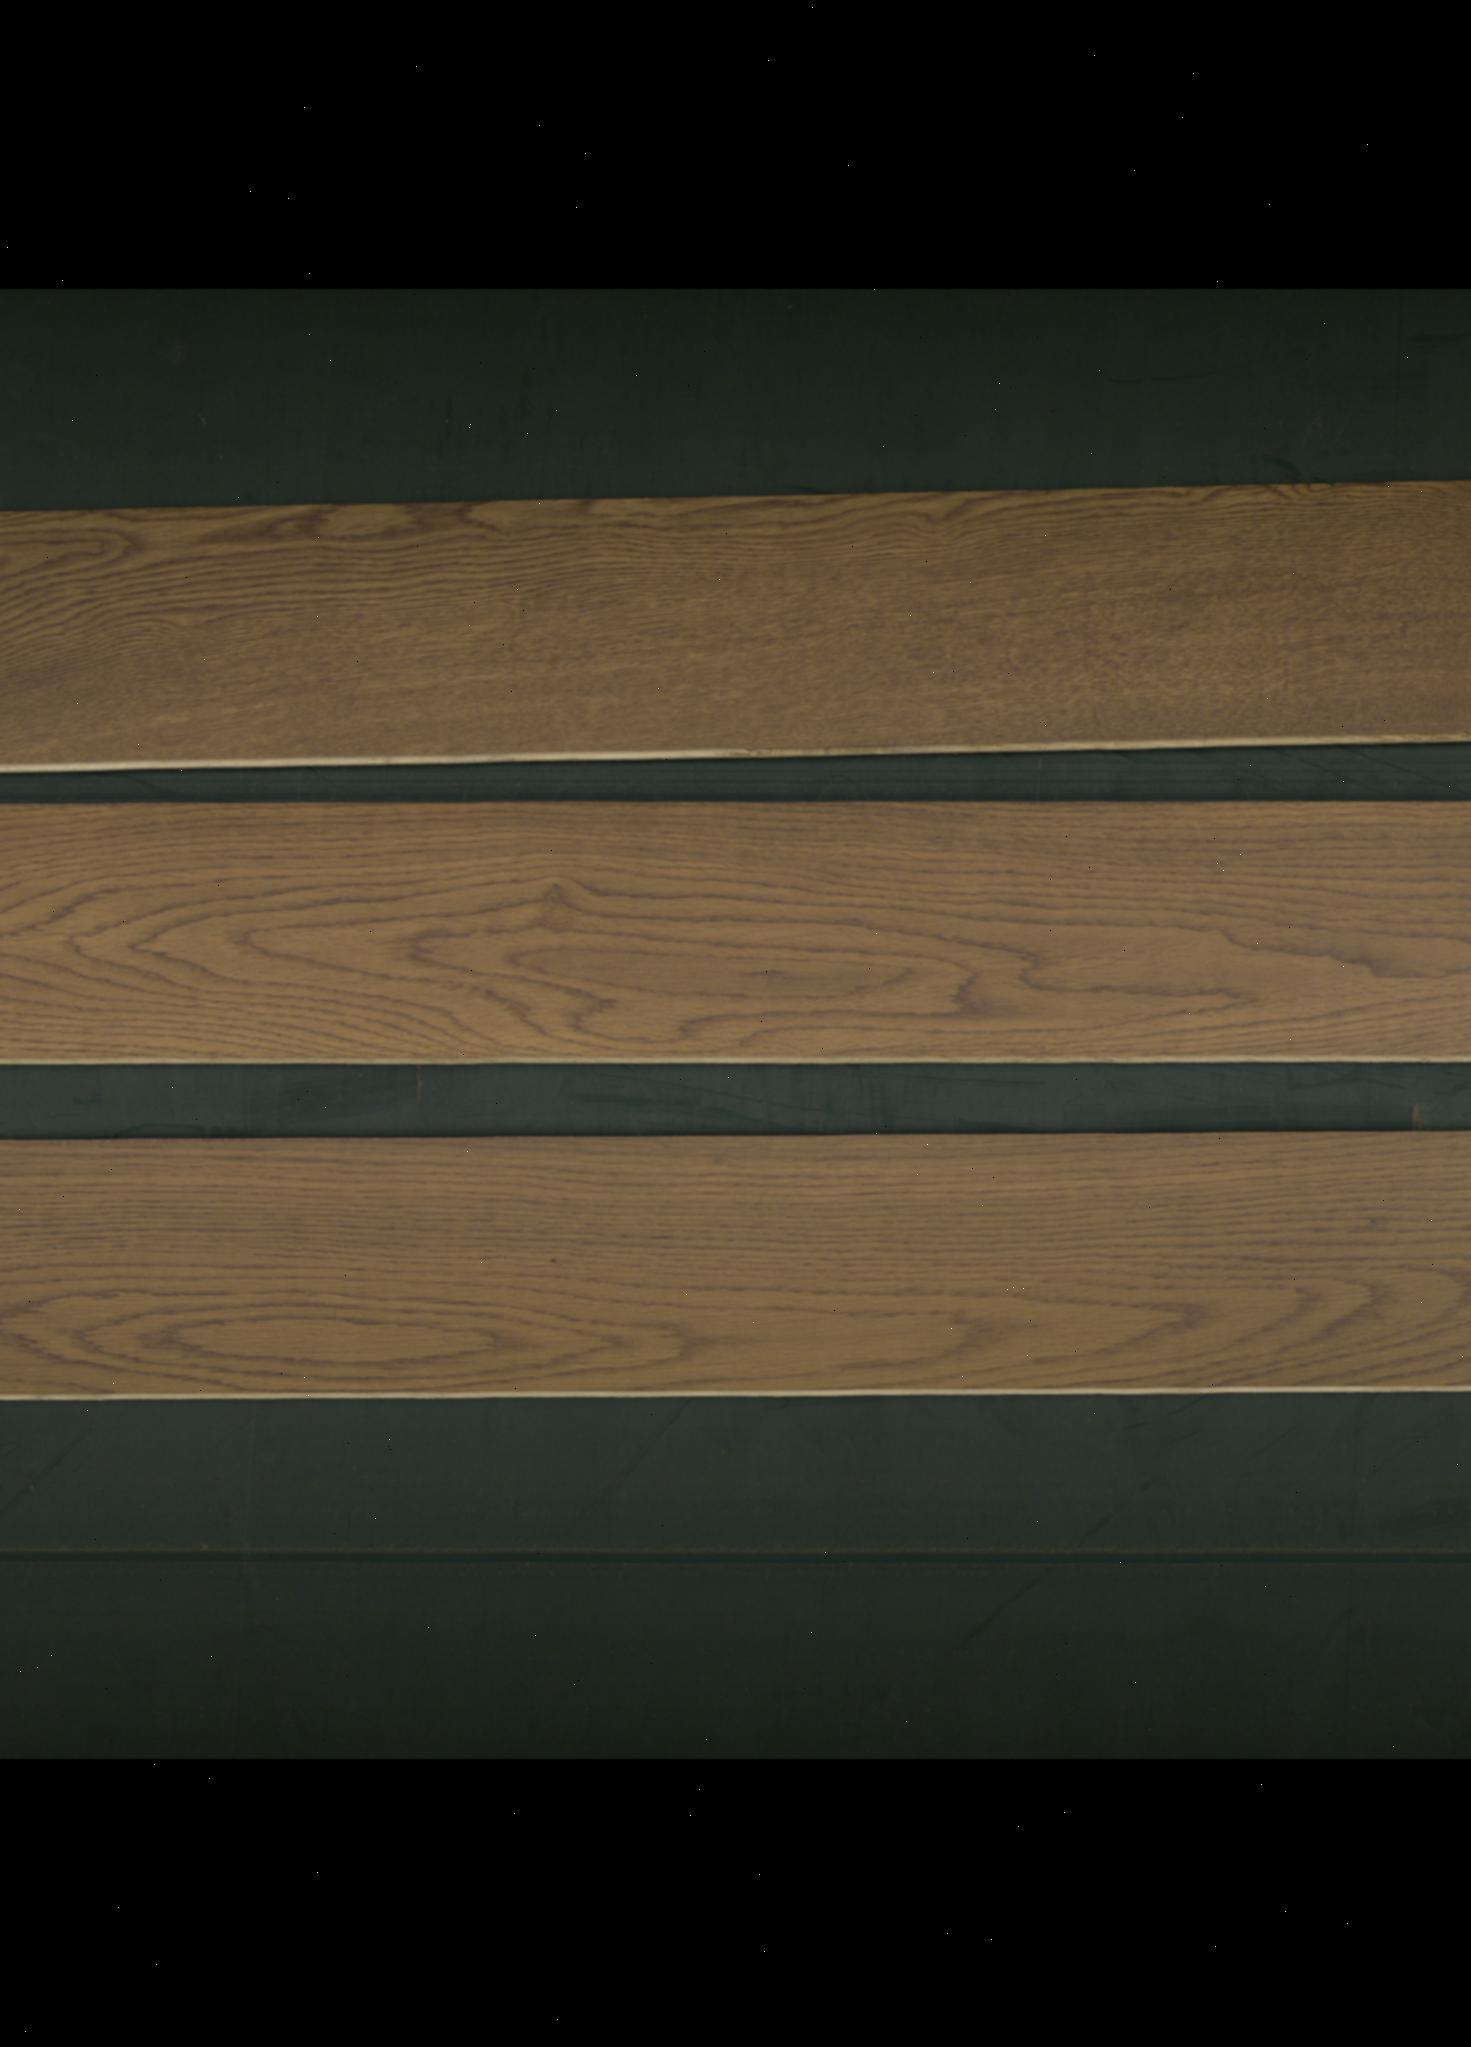
Label: mixers